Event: Nepal Earthquake
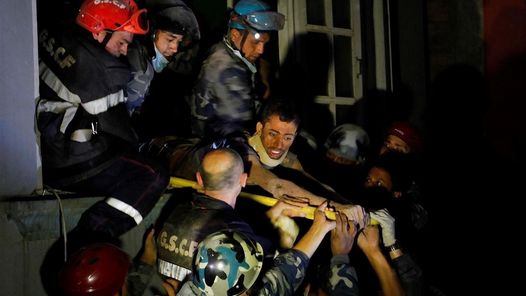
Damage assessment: damage